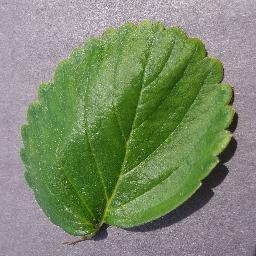
Label: Strawberry___healthy